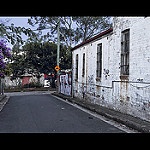
Scene: Outdoor